Metro Manila

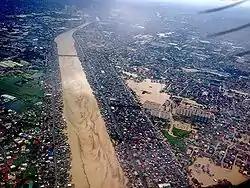
Flooding brought by Typhoon Ketsana (Tropical Storm Ondoy) in 2009 caused 484 deaths in Metro Manila alone.

Metro Manila is located in the southwestern portion of Luzon. The region lies along the flat alluvial lands extending from the mouth of the Pasig River in the west to the higher rugged lands of Marikina Valley in the east. The region is geographically divided into 4 zones: the Coastal Margin, Guadalupe Plateau, Marikina Valley, and the Laguna Lowlands.